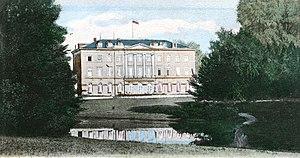
La maison de Croÿ ou de Croy est une ancienne et illustre famille de la noblesse européenne, originaire de Picardie.